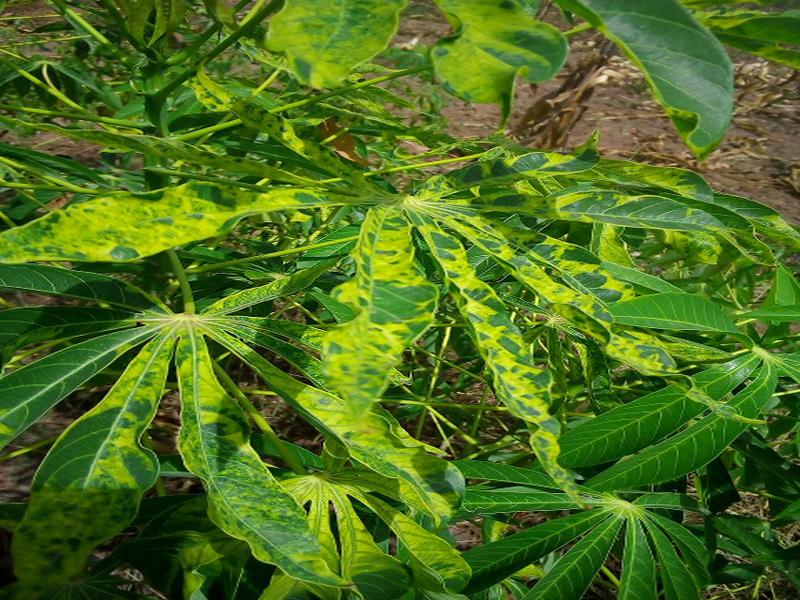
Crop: cassava
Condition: mosaic_disease